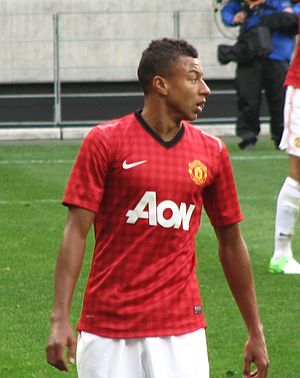
Jesse Lingard
Jesse Ellis Lingard er en engelsk fodboldspiller, som spiller for den engelske klub Manchester United F.C.